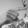
ASL letter: G